Song of the Range

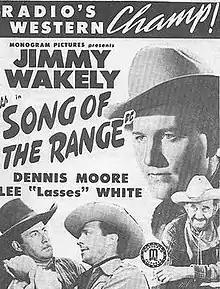

Song of the Range is a 1944 American musical Western film directed by Wallace Fox and starring Jimmy Wakely, Dennis Moore and Lee 'Lasses' White.